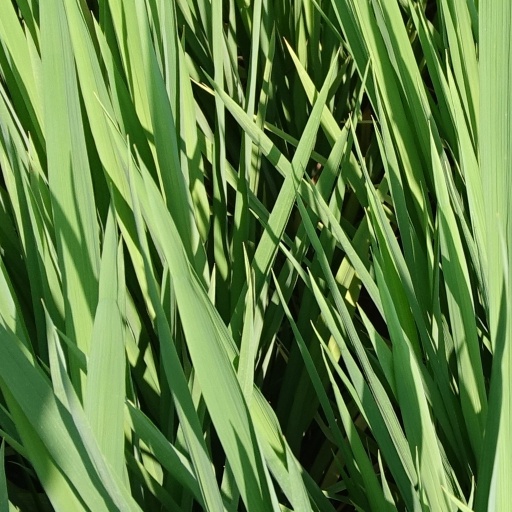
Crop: rice